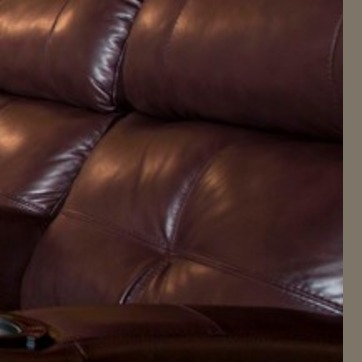
Material: leather